Bulwell

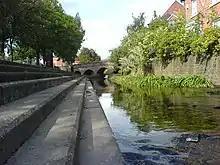

Bulwell Hall (See picture ) was a mansion built in 1770 by the landowner John Newton, set in grounds to the north of Bulwell town centre and known initially as Pye Wipe Hall, a name that stuck locally until the building was demolished in 1958. Passing to Newton's descendants, Bulwell Hall was sold at auction in 1864 to Samuel Thomas Cooper along with over of land. It served variously as a sanatorium, an approved school for boys, and an Italian prisoner of war camp before its demolition.